Allan Hills

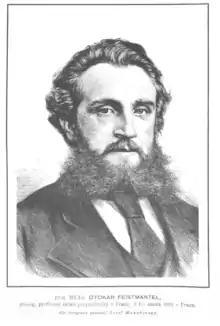
Otakar Feistmantel

The Allan Hills Expedition named it after Professor Otokar Feistmantel, who made pioneering studies of Gondwana flora.